Bronisław Geremek

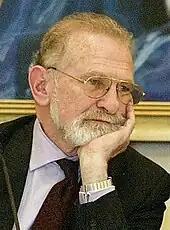
Bronisław Geremek in 2004

In the June 2004 European Parliament election, Geremek, running with the Freedom Union, received the highest number of votes in Warsaw. As Member of the European Parliament, he joined the Alliance of Liberals and Democrats for Europe. He was a believer in the idea of European integration, expressing the need to build a distinct European identity and to foster public belief in the benefits that Europe can bring not just to nations, but also individuals.